Fabienne Suter

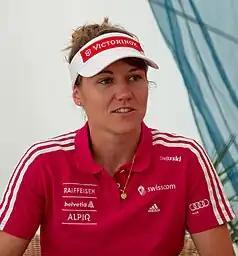
Suter in July 2011

Fabienne Suter (born 5 January 1985) is a former World Cup alpine ski racer from Switzerland. Born in Sattel in the canton of Schwyz, she specialized in super-G, giant slalom, and downhill.